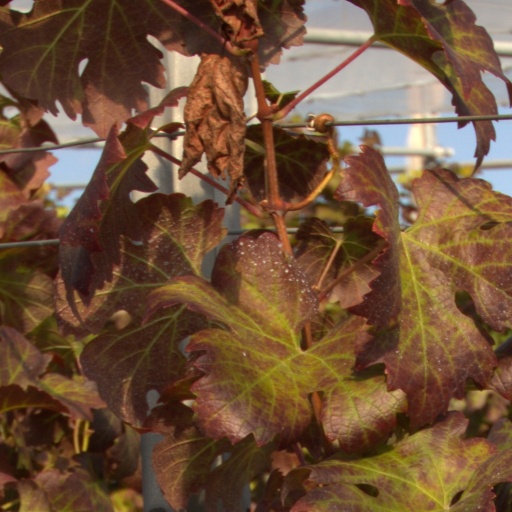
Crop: grape